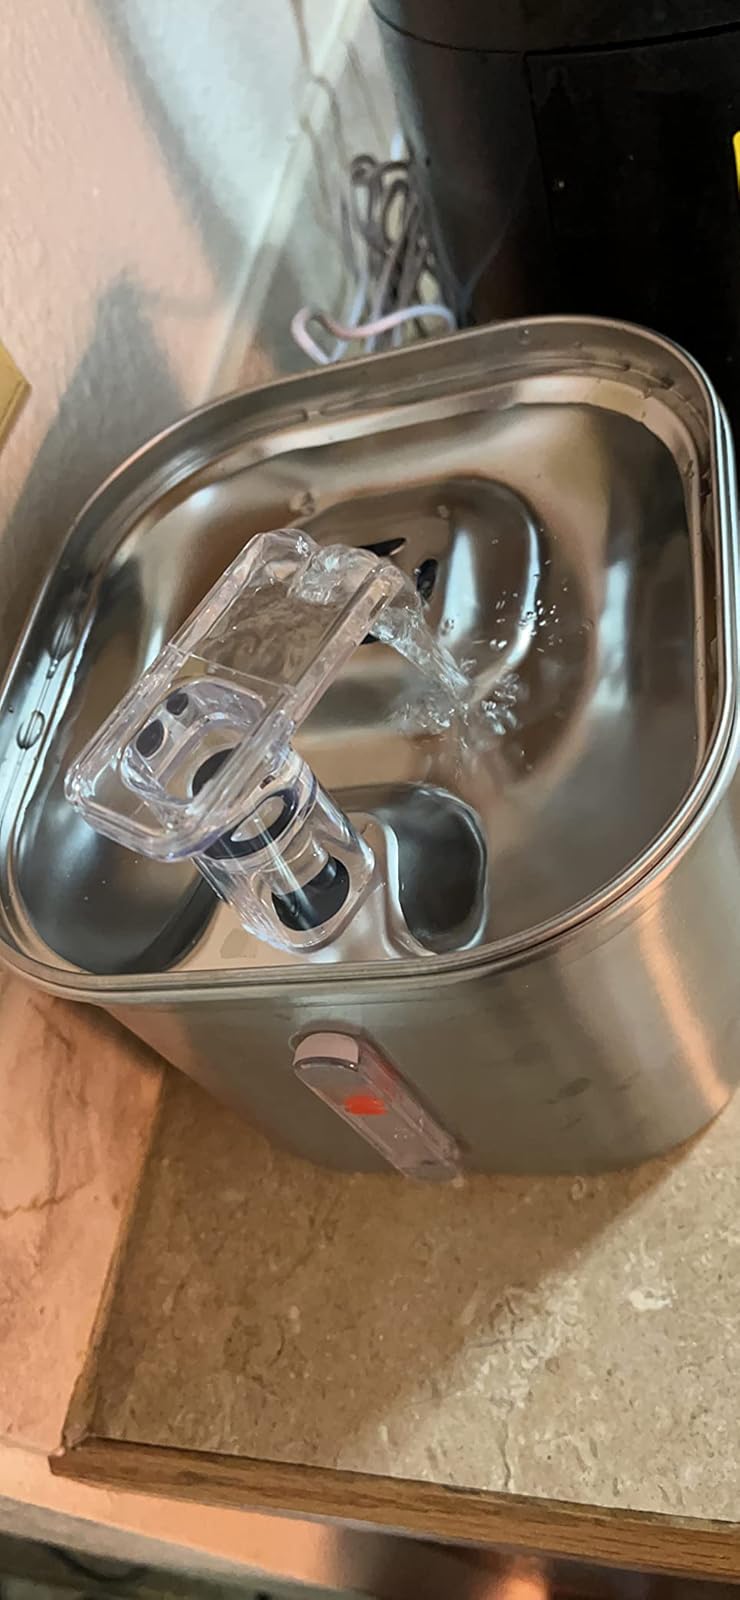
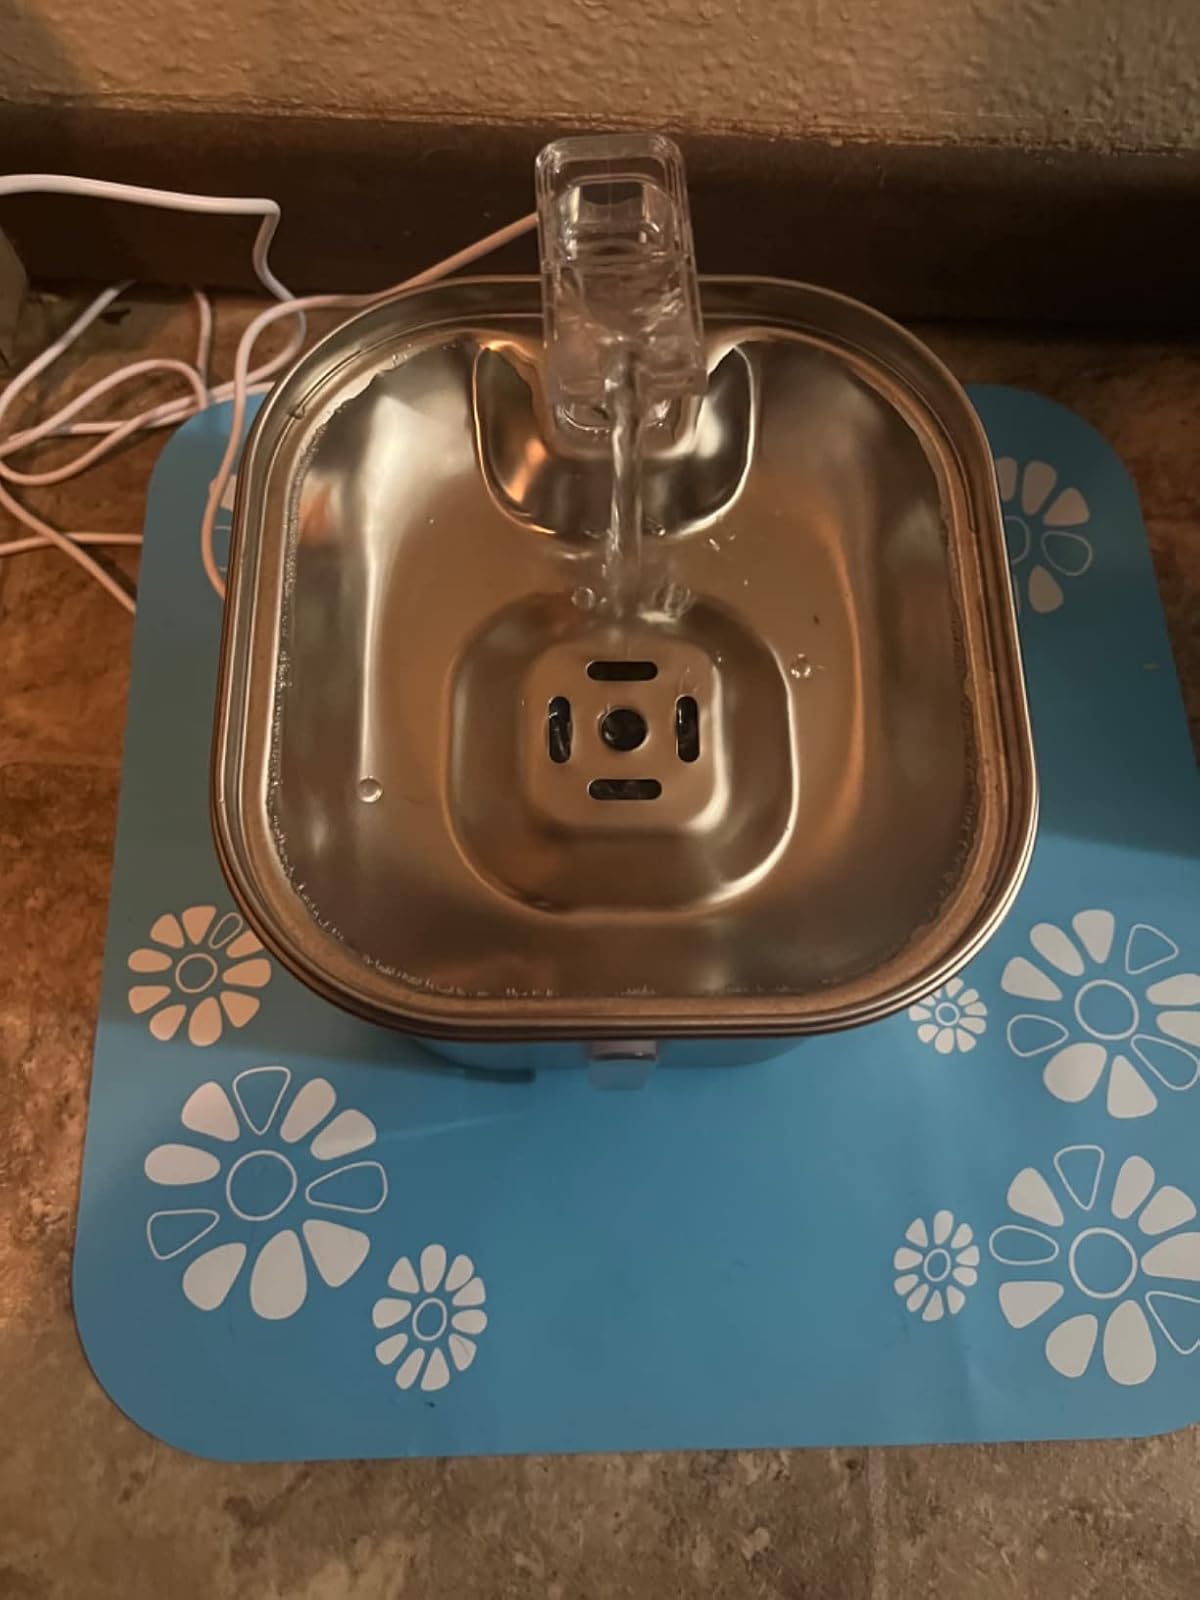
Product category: items_bowl
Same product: yes